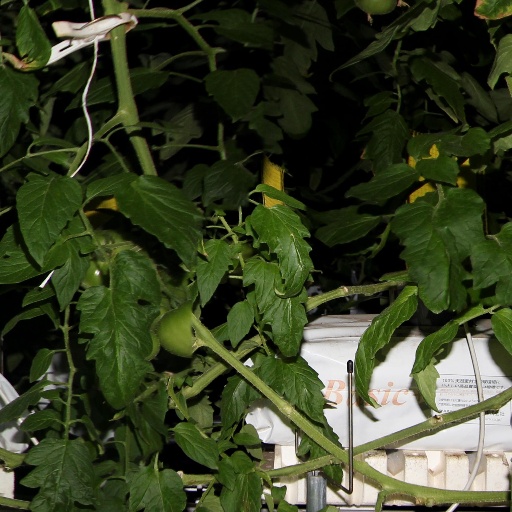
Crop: tomato